Kawabun

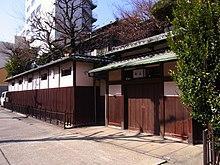
Main gate of the

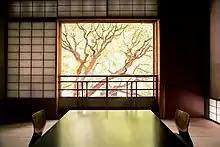
The room, the only tatami room in the restaurant with a —sunken seating with a garden view.

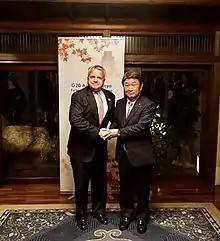
Japanese Foreign Minister Motegi Toshimitsu welcoming U.S. Deputy Secretary of State John Sullivan at the during the G20 summit in November 2019

The is Nagoya's oldest (traditional restaurant), located in Marunouchi 2-chome, Naka-ku, Nagoya.